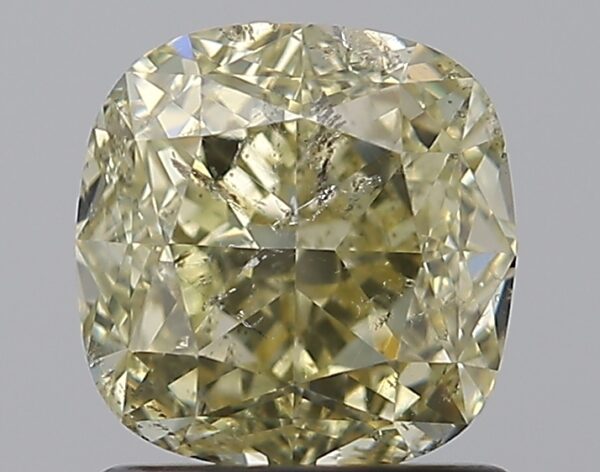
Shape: cushion
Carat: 1.6
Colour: FANCY
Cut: GD
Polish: VG
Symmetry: VG
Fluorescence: N
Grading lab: GIA
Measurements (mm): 6.27 x 6.15 x 4.5